Alaska lunar sample displays

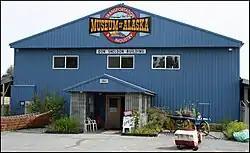
Alaska Transportation and Industry Museum

The Alaska Apollo 11 lunar commemorative wooden plaque display was on public viewing at the Alaska Transportation Museum in Anchorage in 1973. In September of that year, the museum burned down under suspicious circumstances and the Apollo 11 Alaska lunar plaque display was reported missing. It is suspected that an arsonist started the museum fire on September 6, 1973.